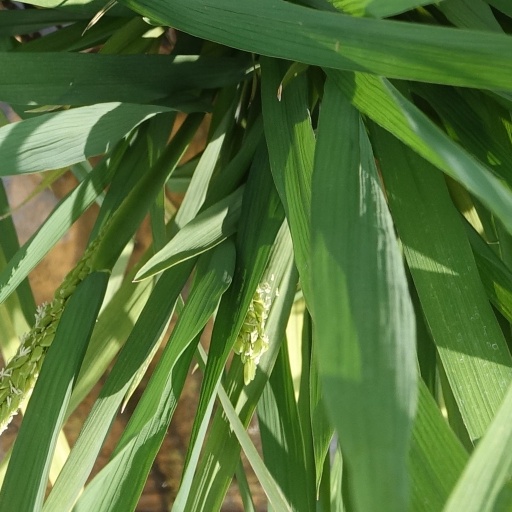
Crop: rice